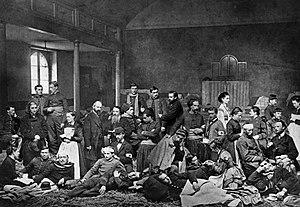
Guerre franco-prussienne, 1870-1871 - Lausanne, chapelle des Terreaux. Internés français blessés de l'armée de Bourbaki. A gauche, tenant son haut-de-forme à la main, le pasteur Bonnard, de l’Église réformée vaudoise. A sa gauche, avec un tablier blanc à croix rouge, Mme Élise Panchaud, première directrice de l’École d’infirmières La Source à Lausanne
Les archives du Comité international de la Croix-Rouge ont été fondées en 1863 lors de la création du CICR. Elles sont conservées au siège de l'organisation internationale à Genève, en Suisse. Elles ont la double fonction de conserver aussi bien les archives courantes que les archives historiques. Les archives générales sont accessibles au public pour les années 1863 à 1975.